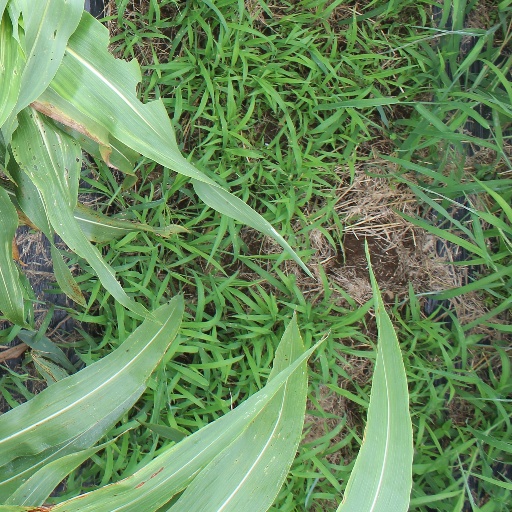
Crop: sorghum